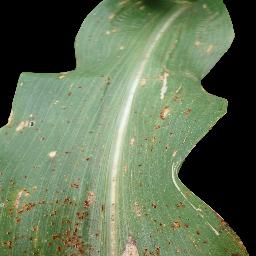
Label: Corn___Common_rust